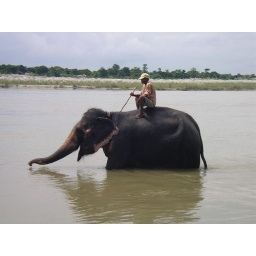
Mahoot bathing his elephant in the river at Chitwan National Park.